Alexandra Razarenova

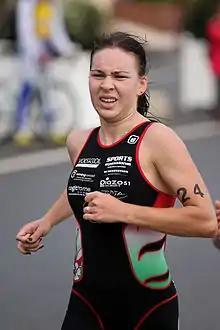
Alexandra Razarenova at the Grand Final in La Baule, 2011.

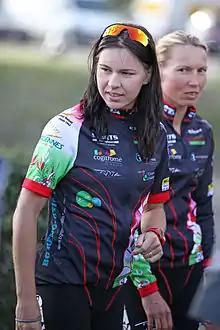
Alexandra Razarenova with Anja Dittmer at the Grand Prix triathlon in Tours, 2011.

Alexandra Razarenova (or Razaryonova, , born 17 July 1990 in Saint Petersburg) is a Russian professional triathlete, member of the Russian National Elite Team, Russian Elite Champion of the year 2011, and European U23 Champion of the year 2011. She competed in the women's event at the 2012 Summer Olympics, 2016 Summer Olympics and 2020 Summer Olympics.